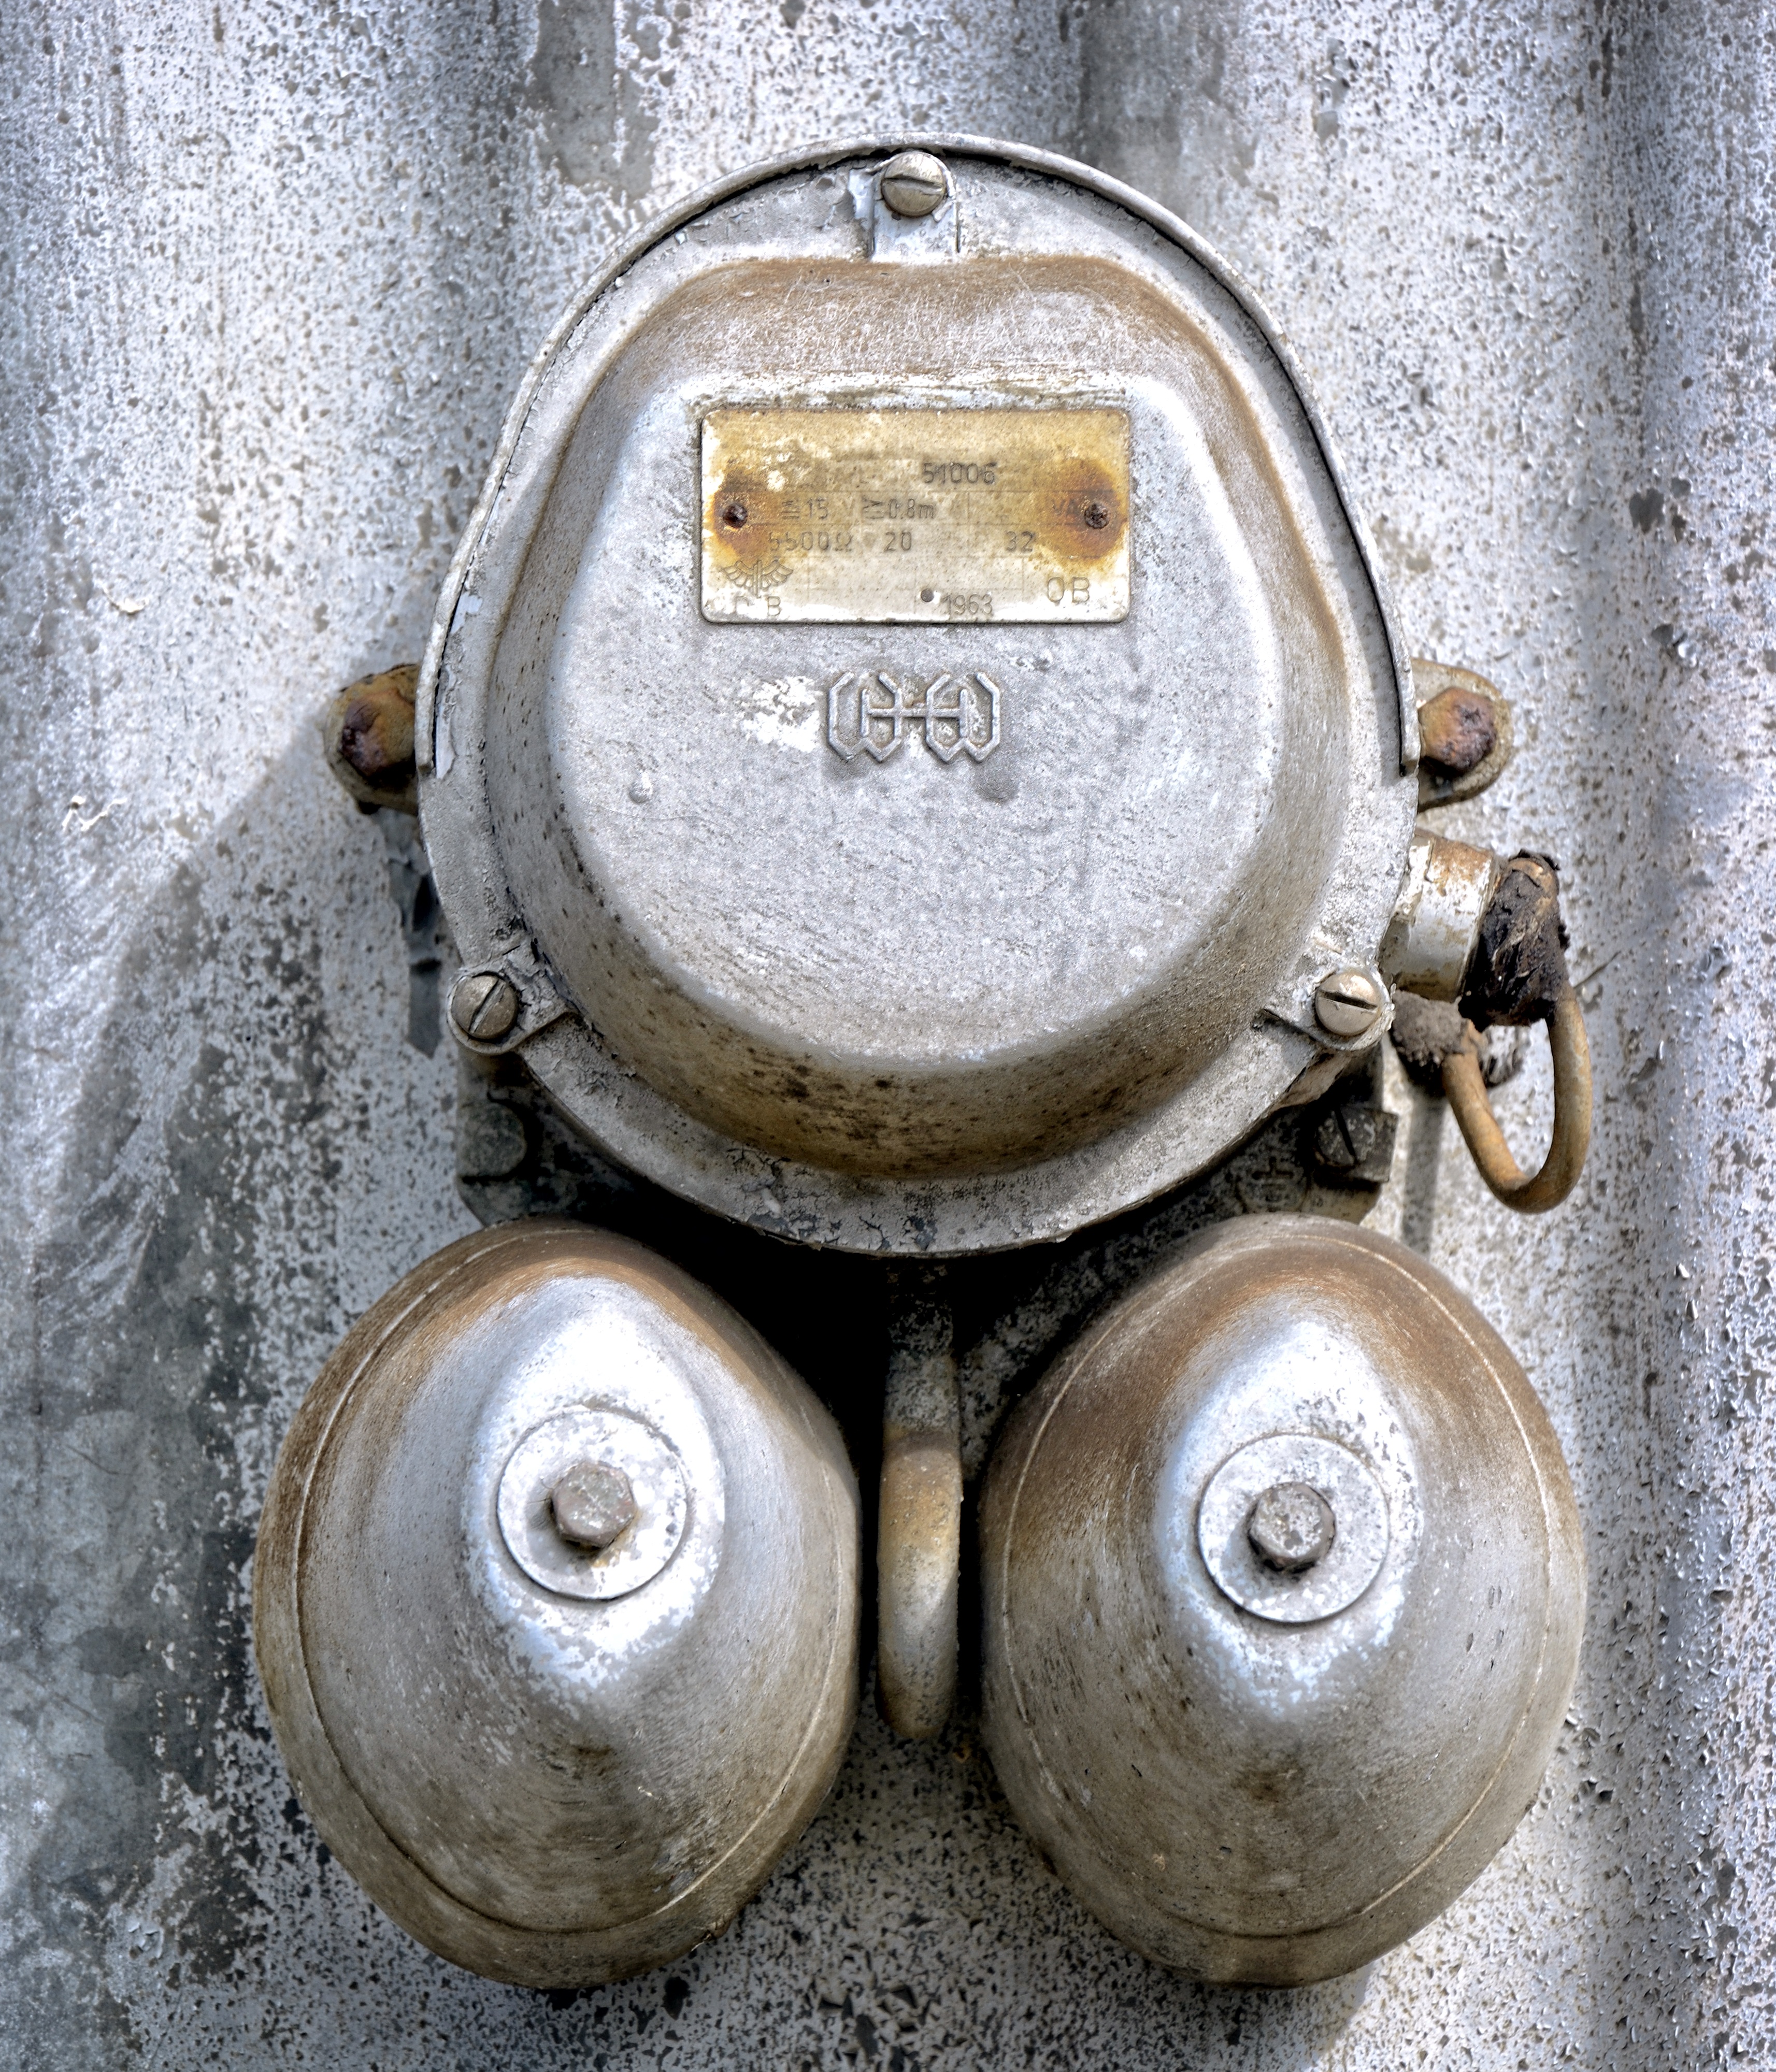
work, antique, ring, bell, metal, nostalgia, craft, material, help, sound, nostalgic, warning, shiny, clamp, door bell, bimmeln, old bell